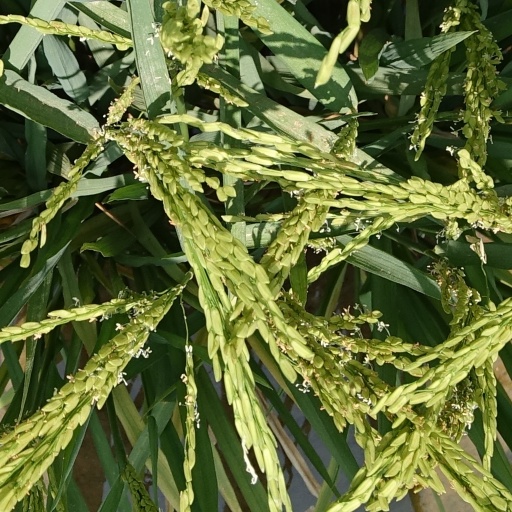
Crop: rice